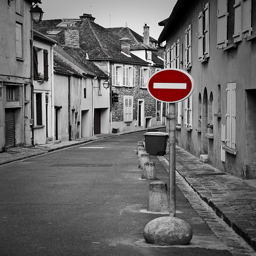
a street sign on a pole on a city street
a red sign leading to a long city street
a black and white photo of a street in a city
There is a do not enter sign at the beginning of the street.
A red and white traffic sign sitting on the side of a road.